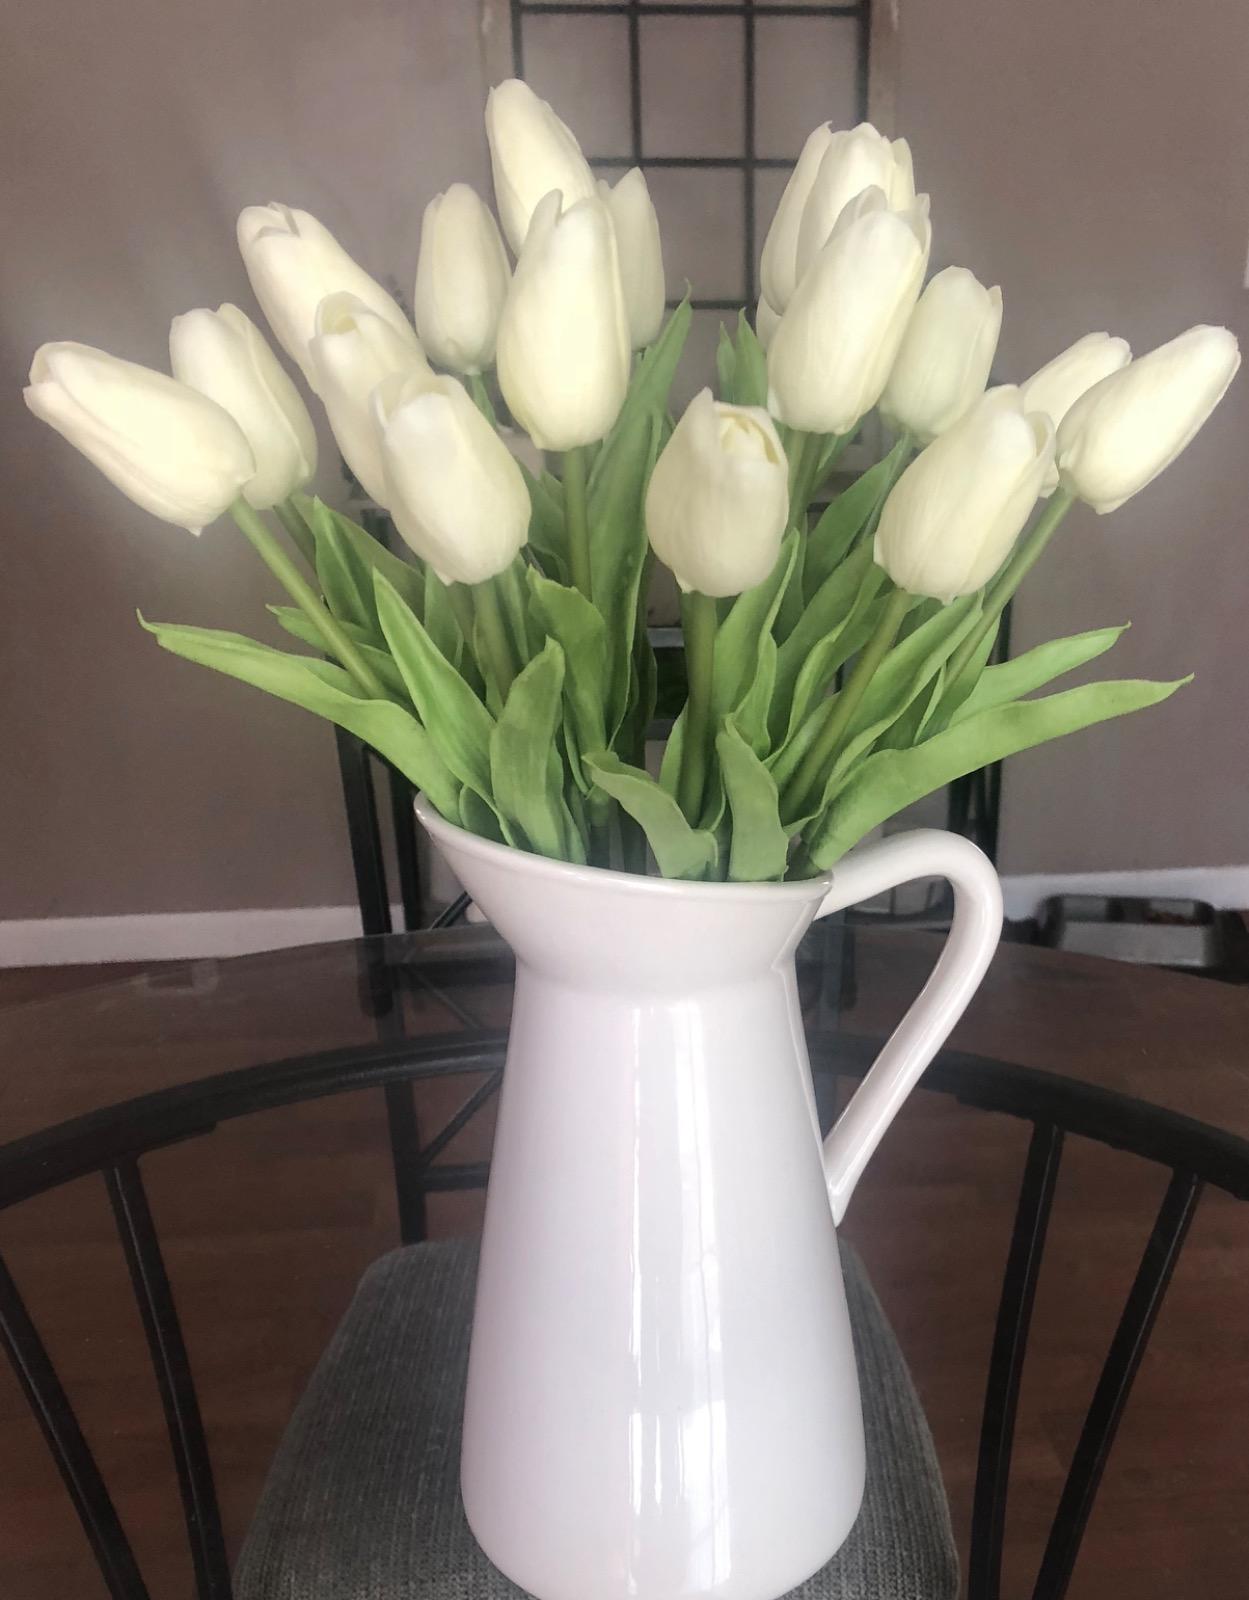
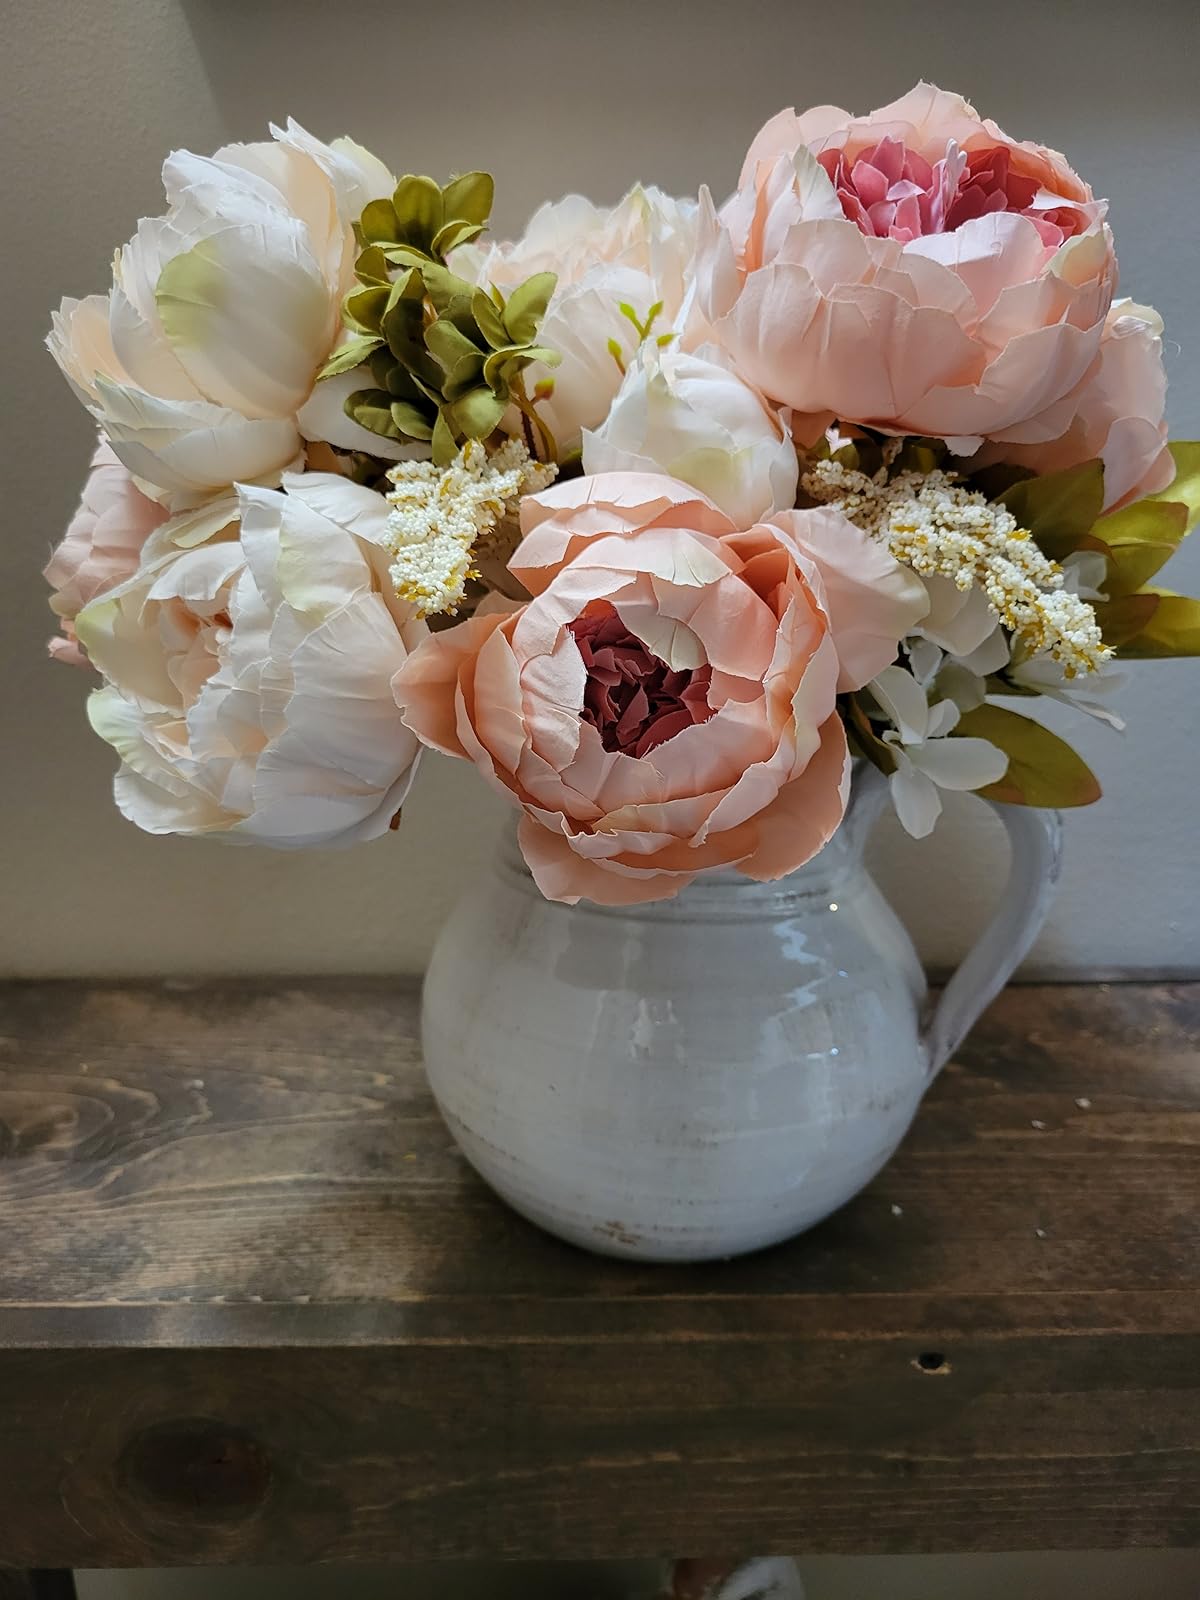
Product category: vase
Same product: no